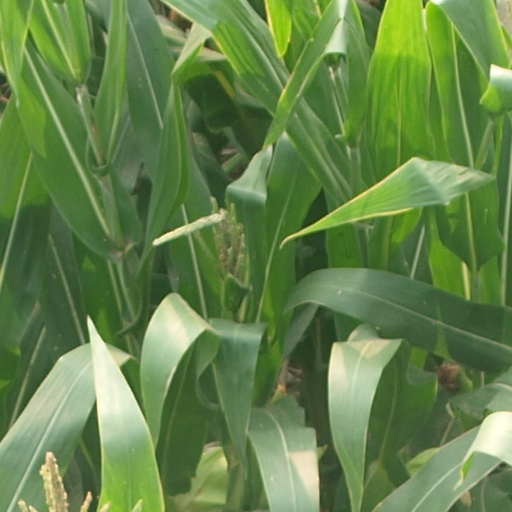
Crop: maize; corn